Jorge Cañete

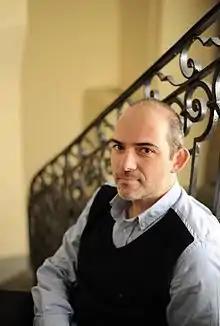

Jorge Cañete (born 1970) is a Swiss interior designer, born in Geneva and of Catalan and Andalusian origin. He has received several awards including the 2014 Interior Designer of the Year Award in 2014.